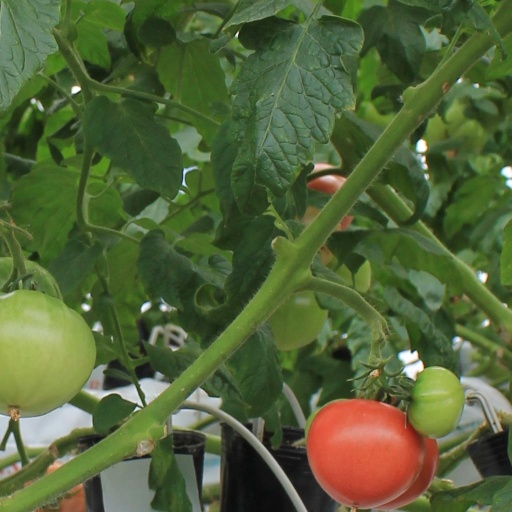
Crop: tomato